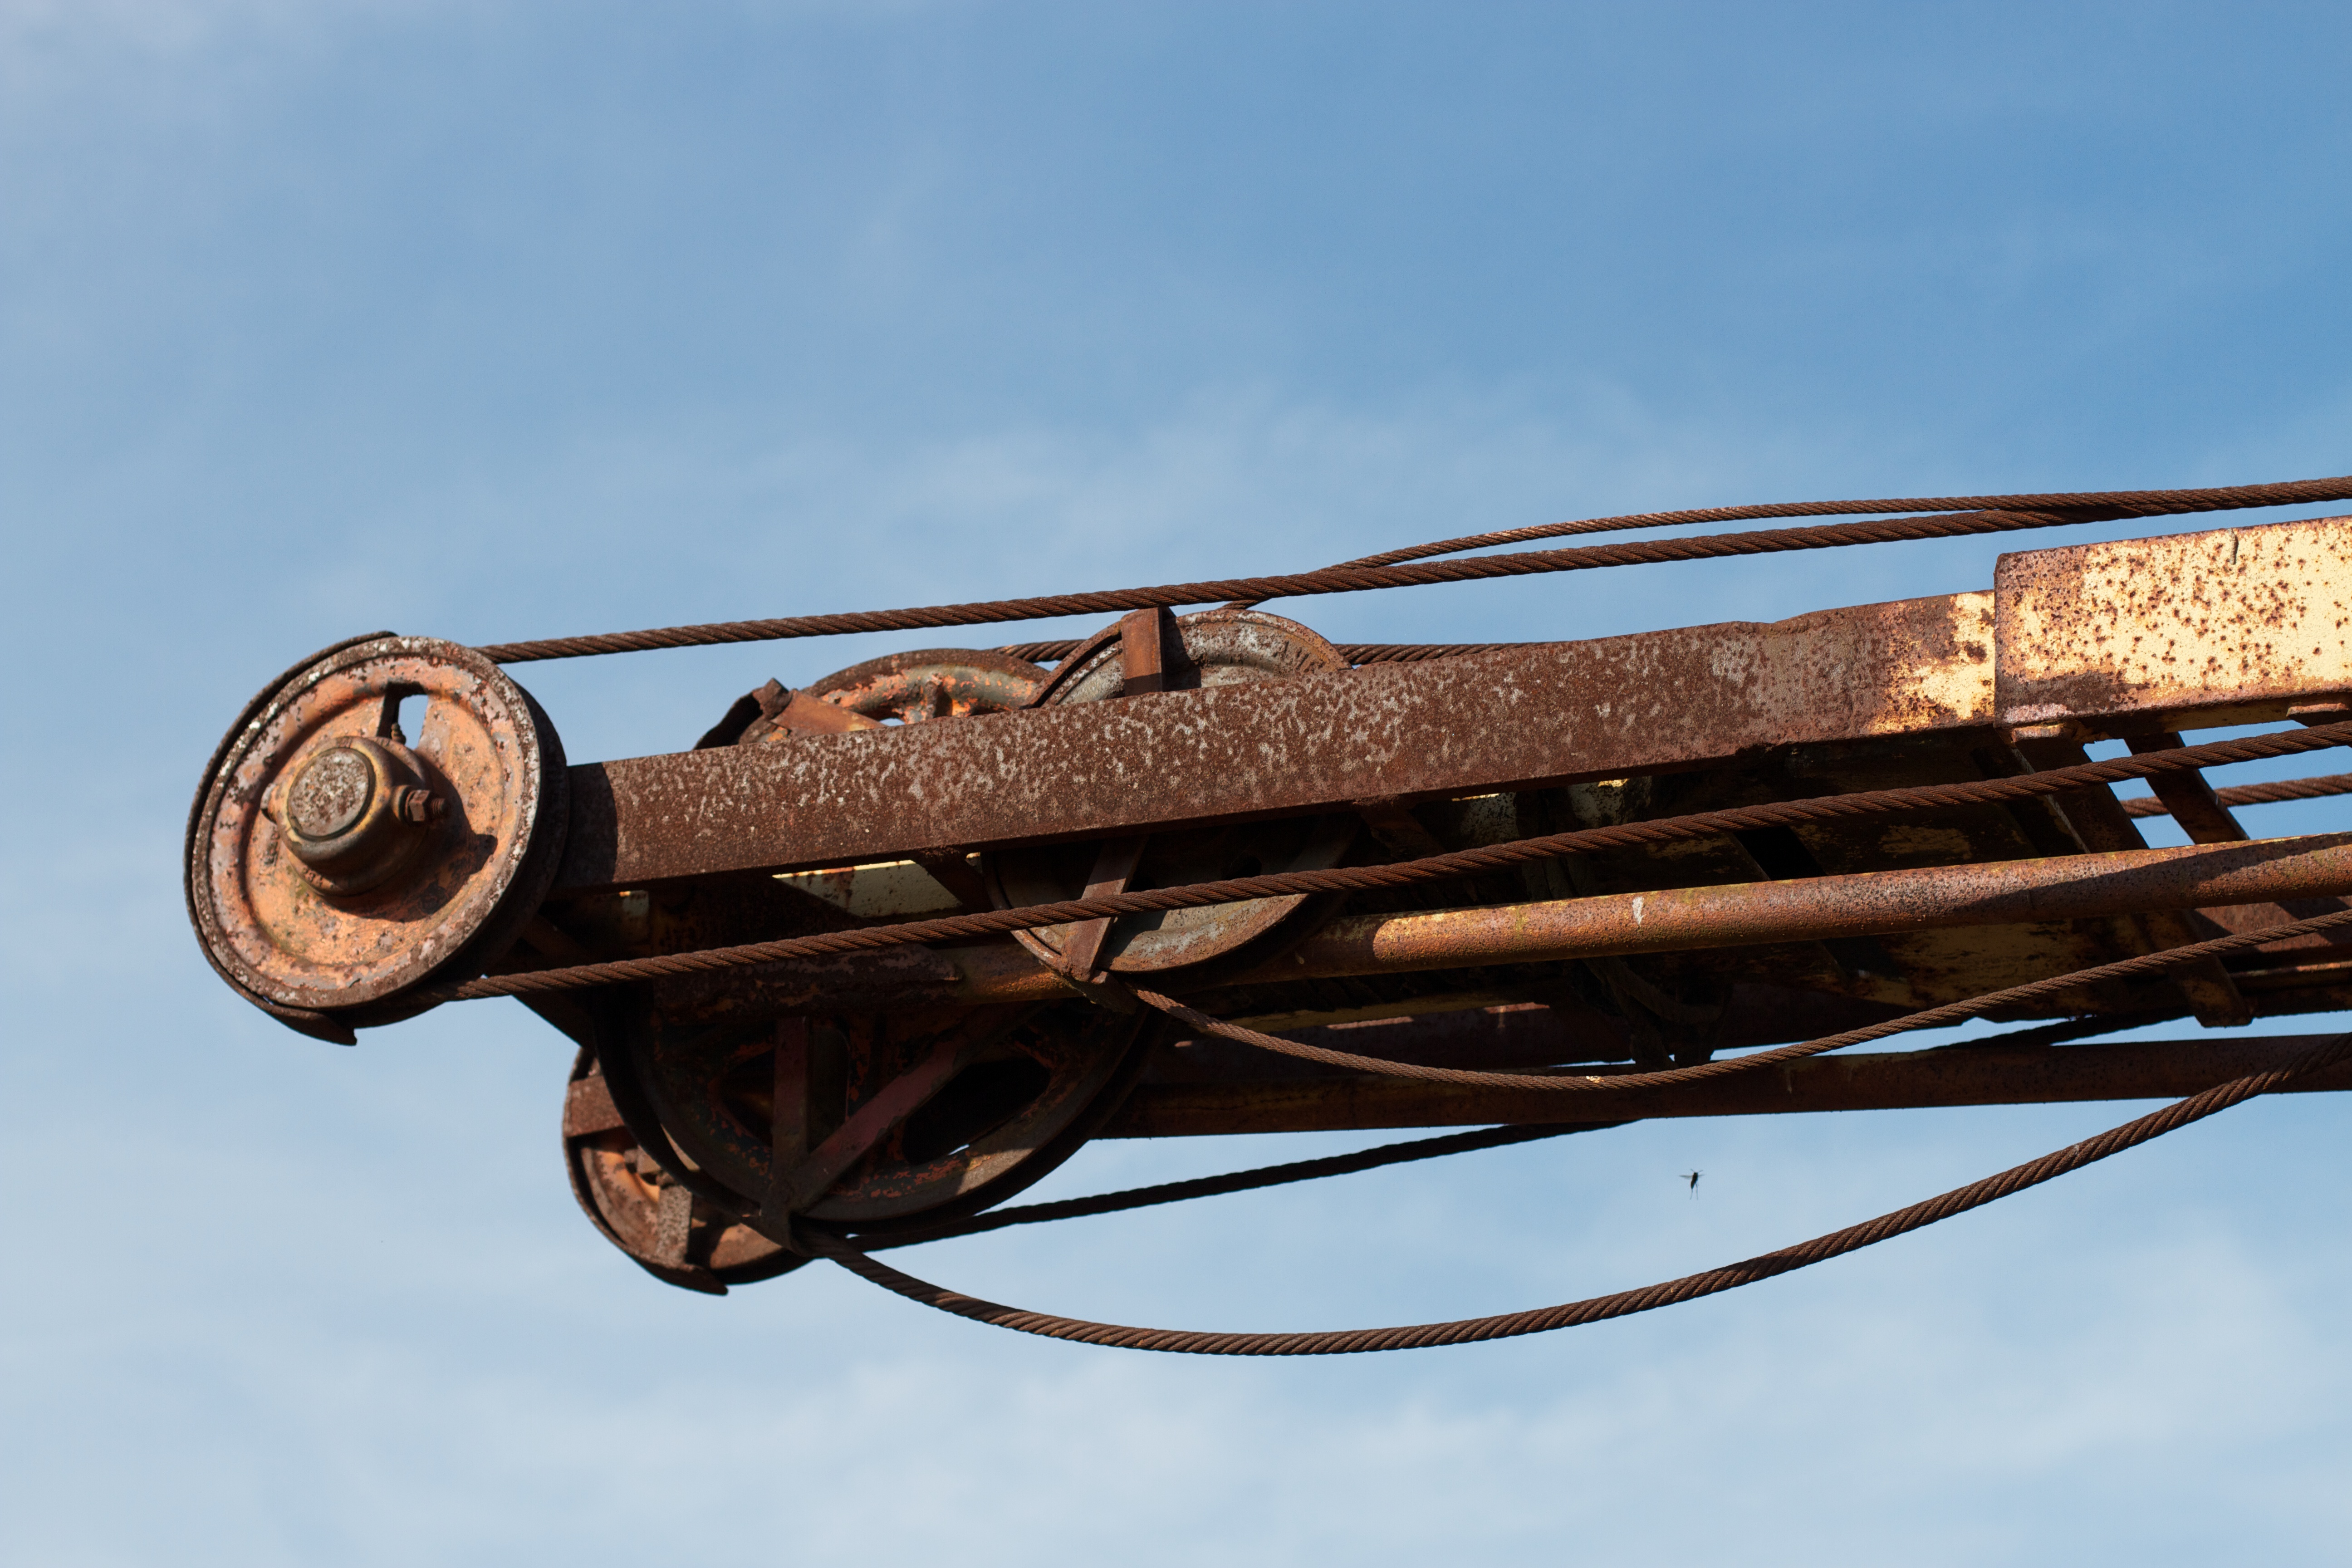
wood, vehicle, mast, weapon, cannon, man made object